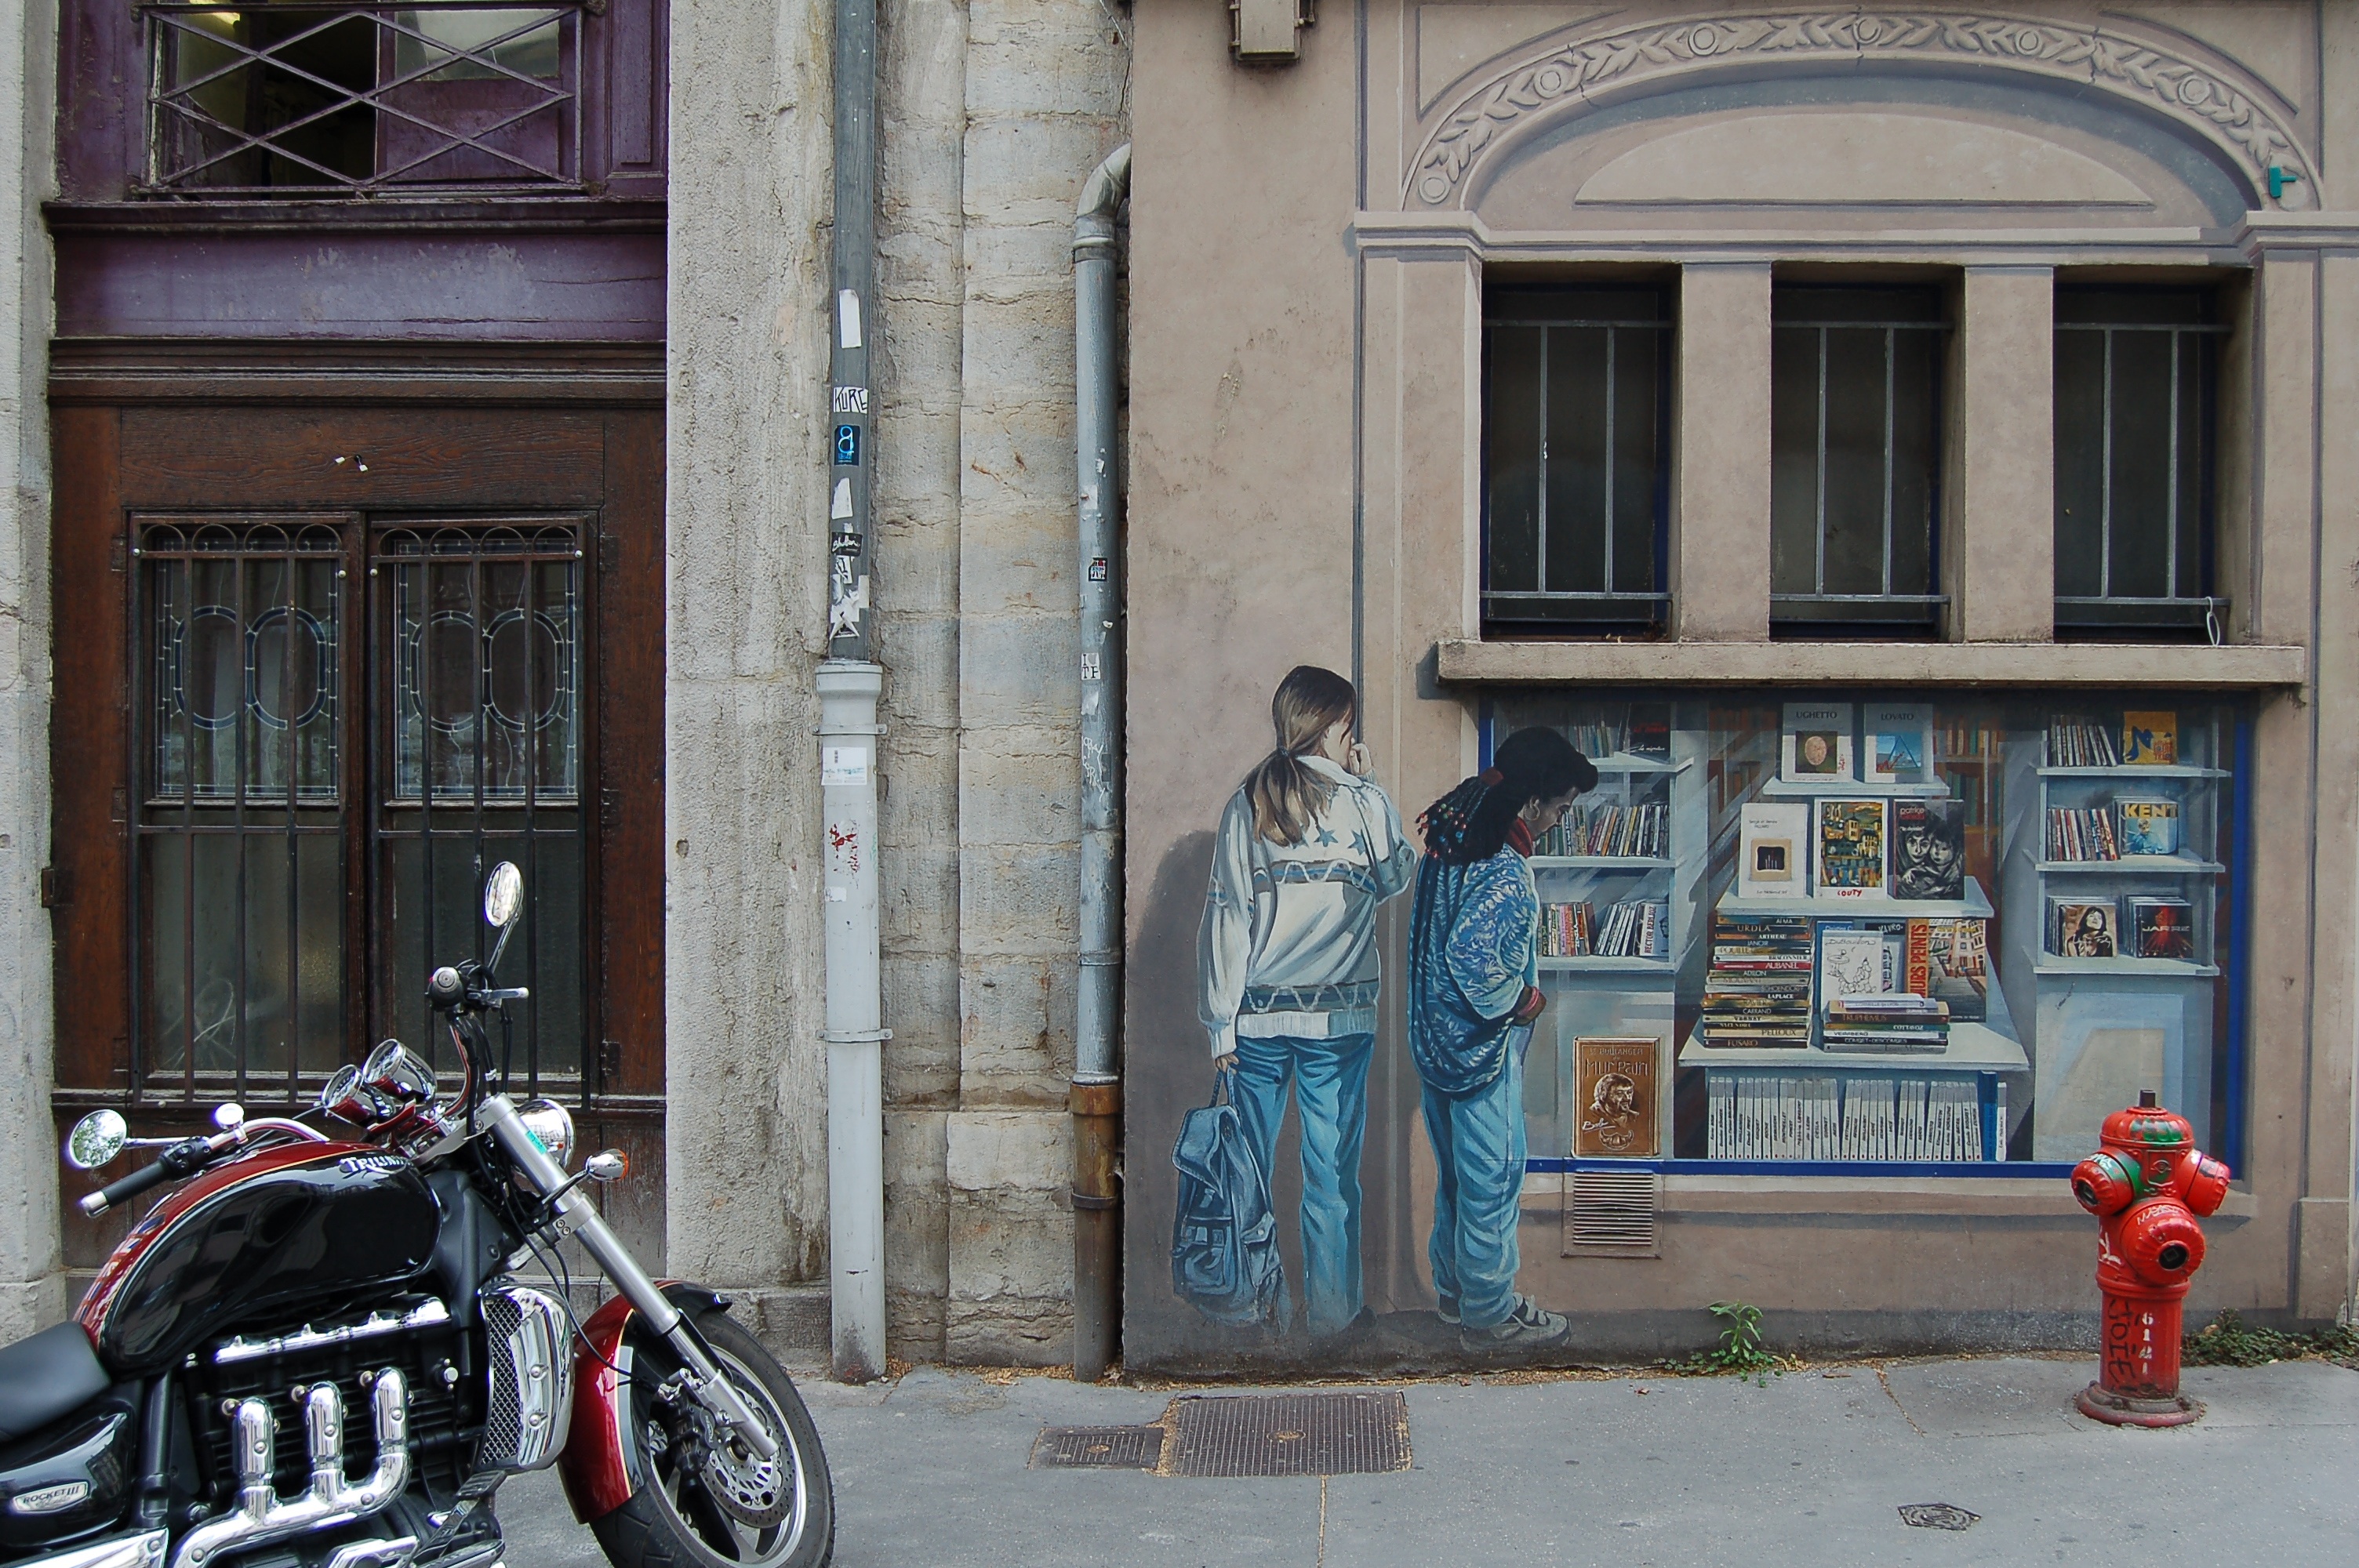
road, street, window, vehicle, color, facade, art, infrastructure, urban area